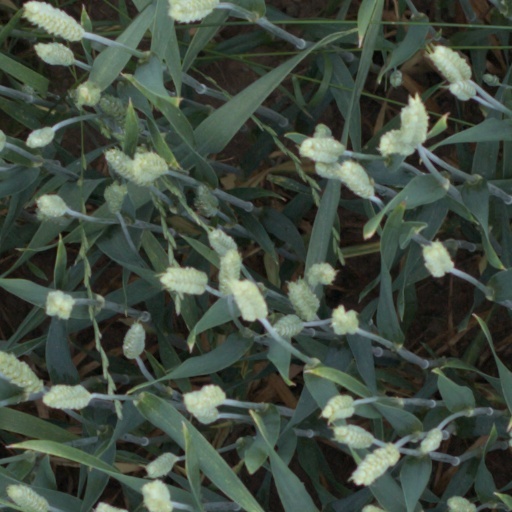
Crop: wheat